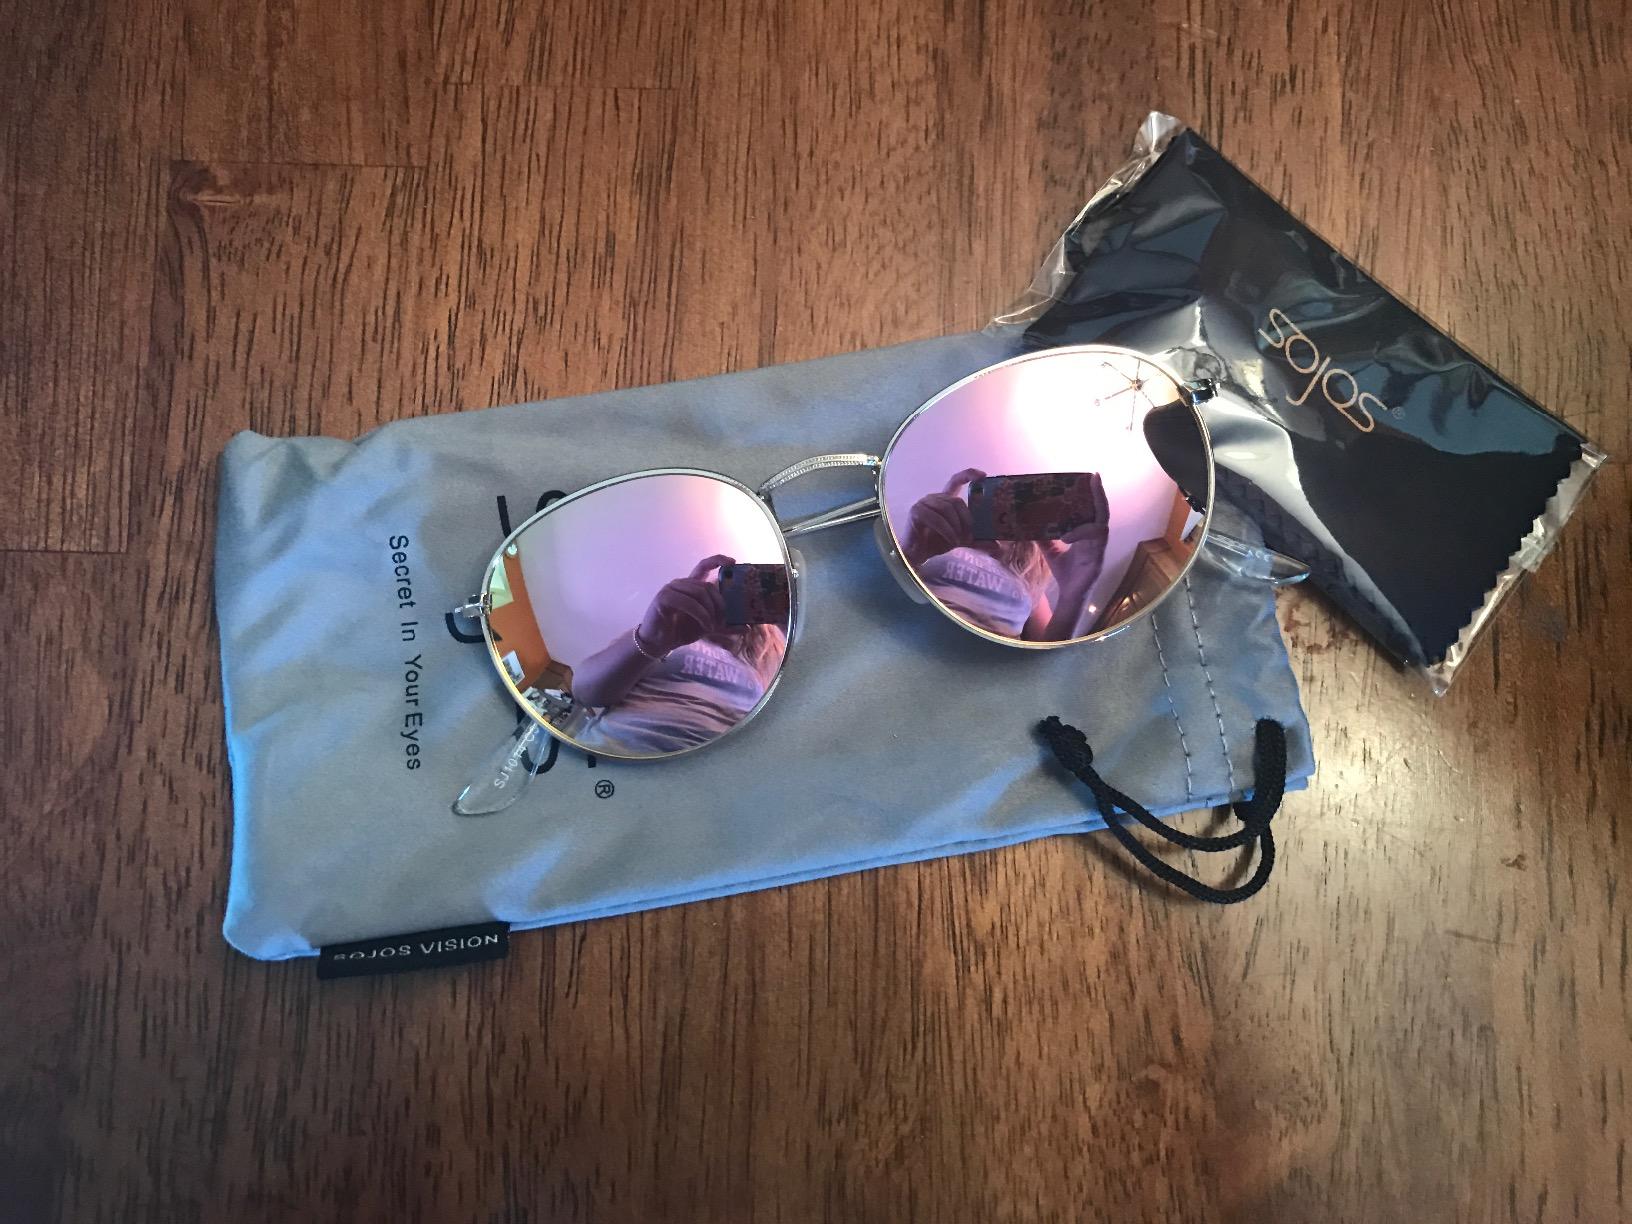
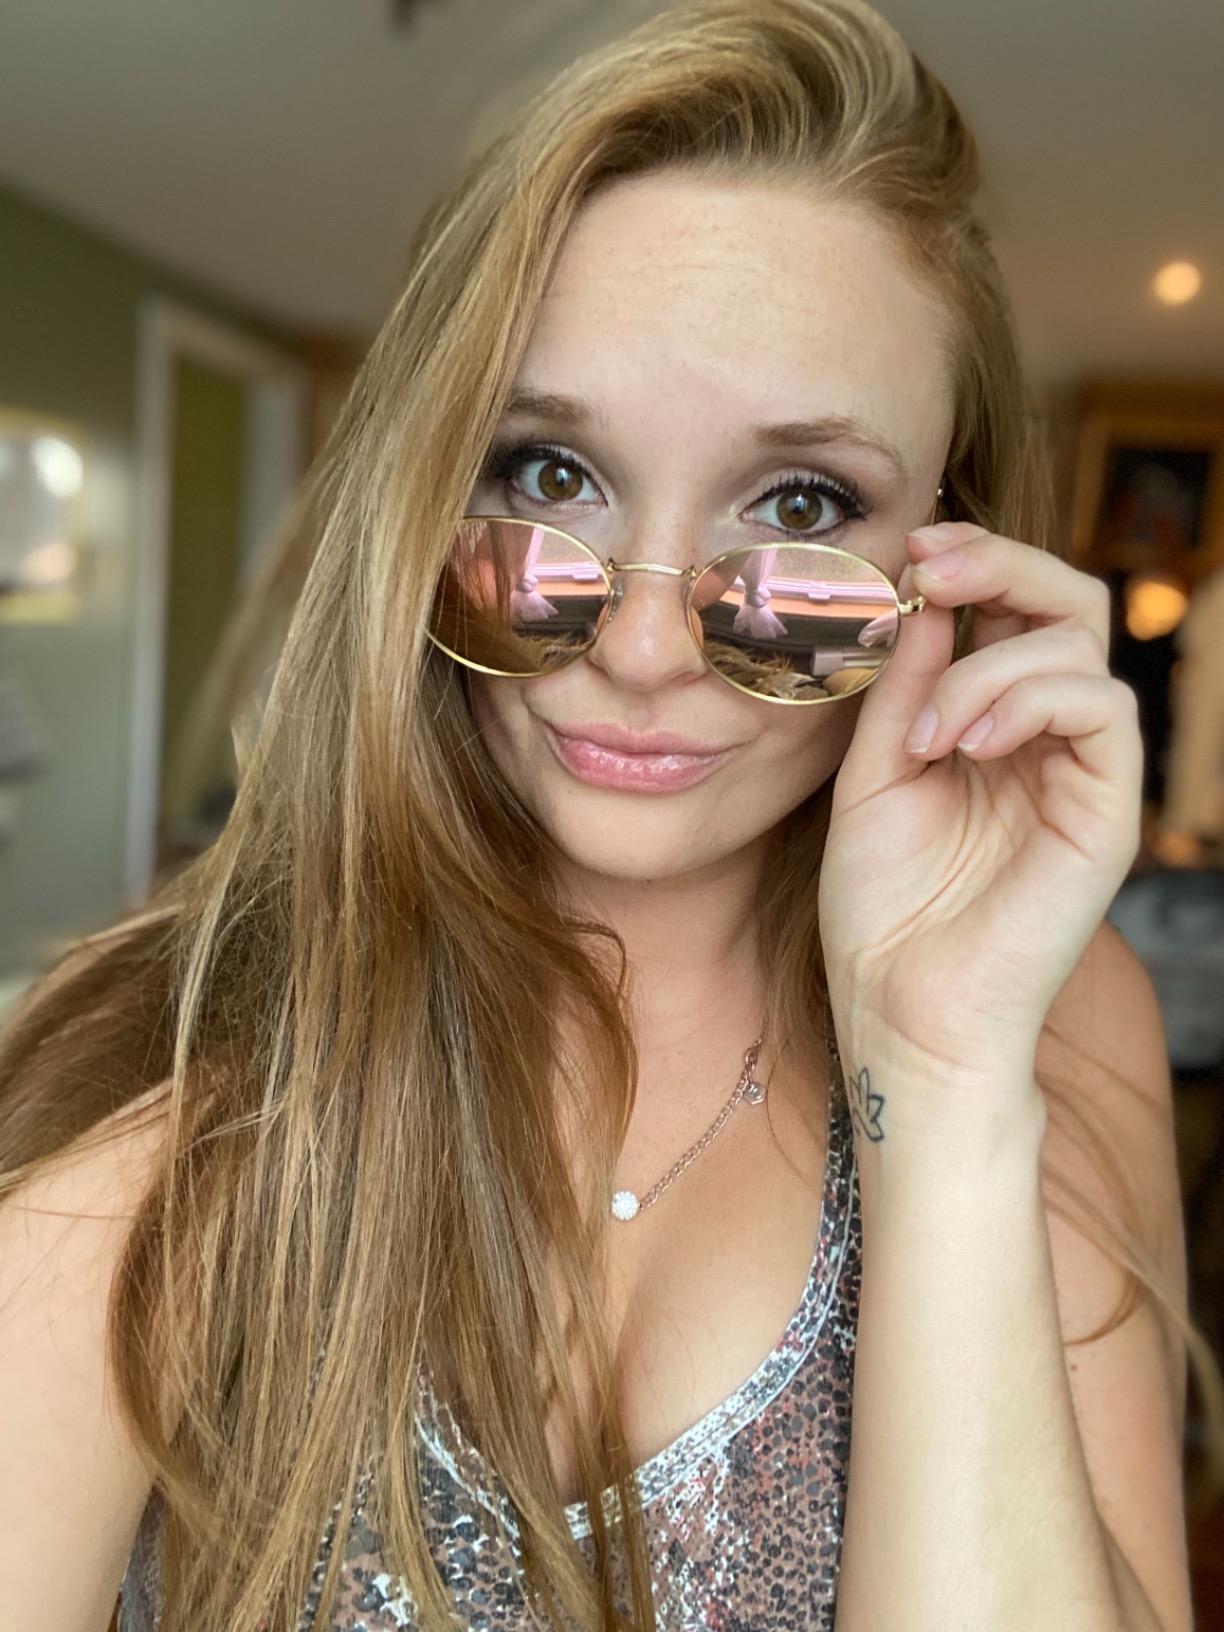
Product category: accessories_sunglasses
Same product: yes